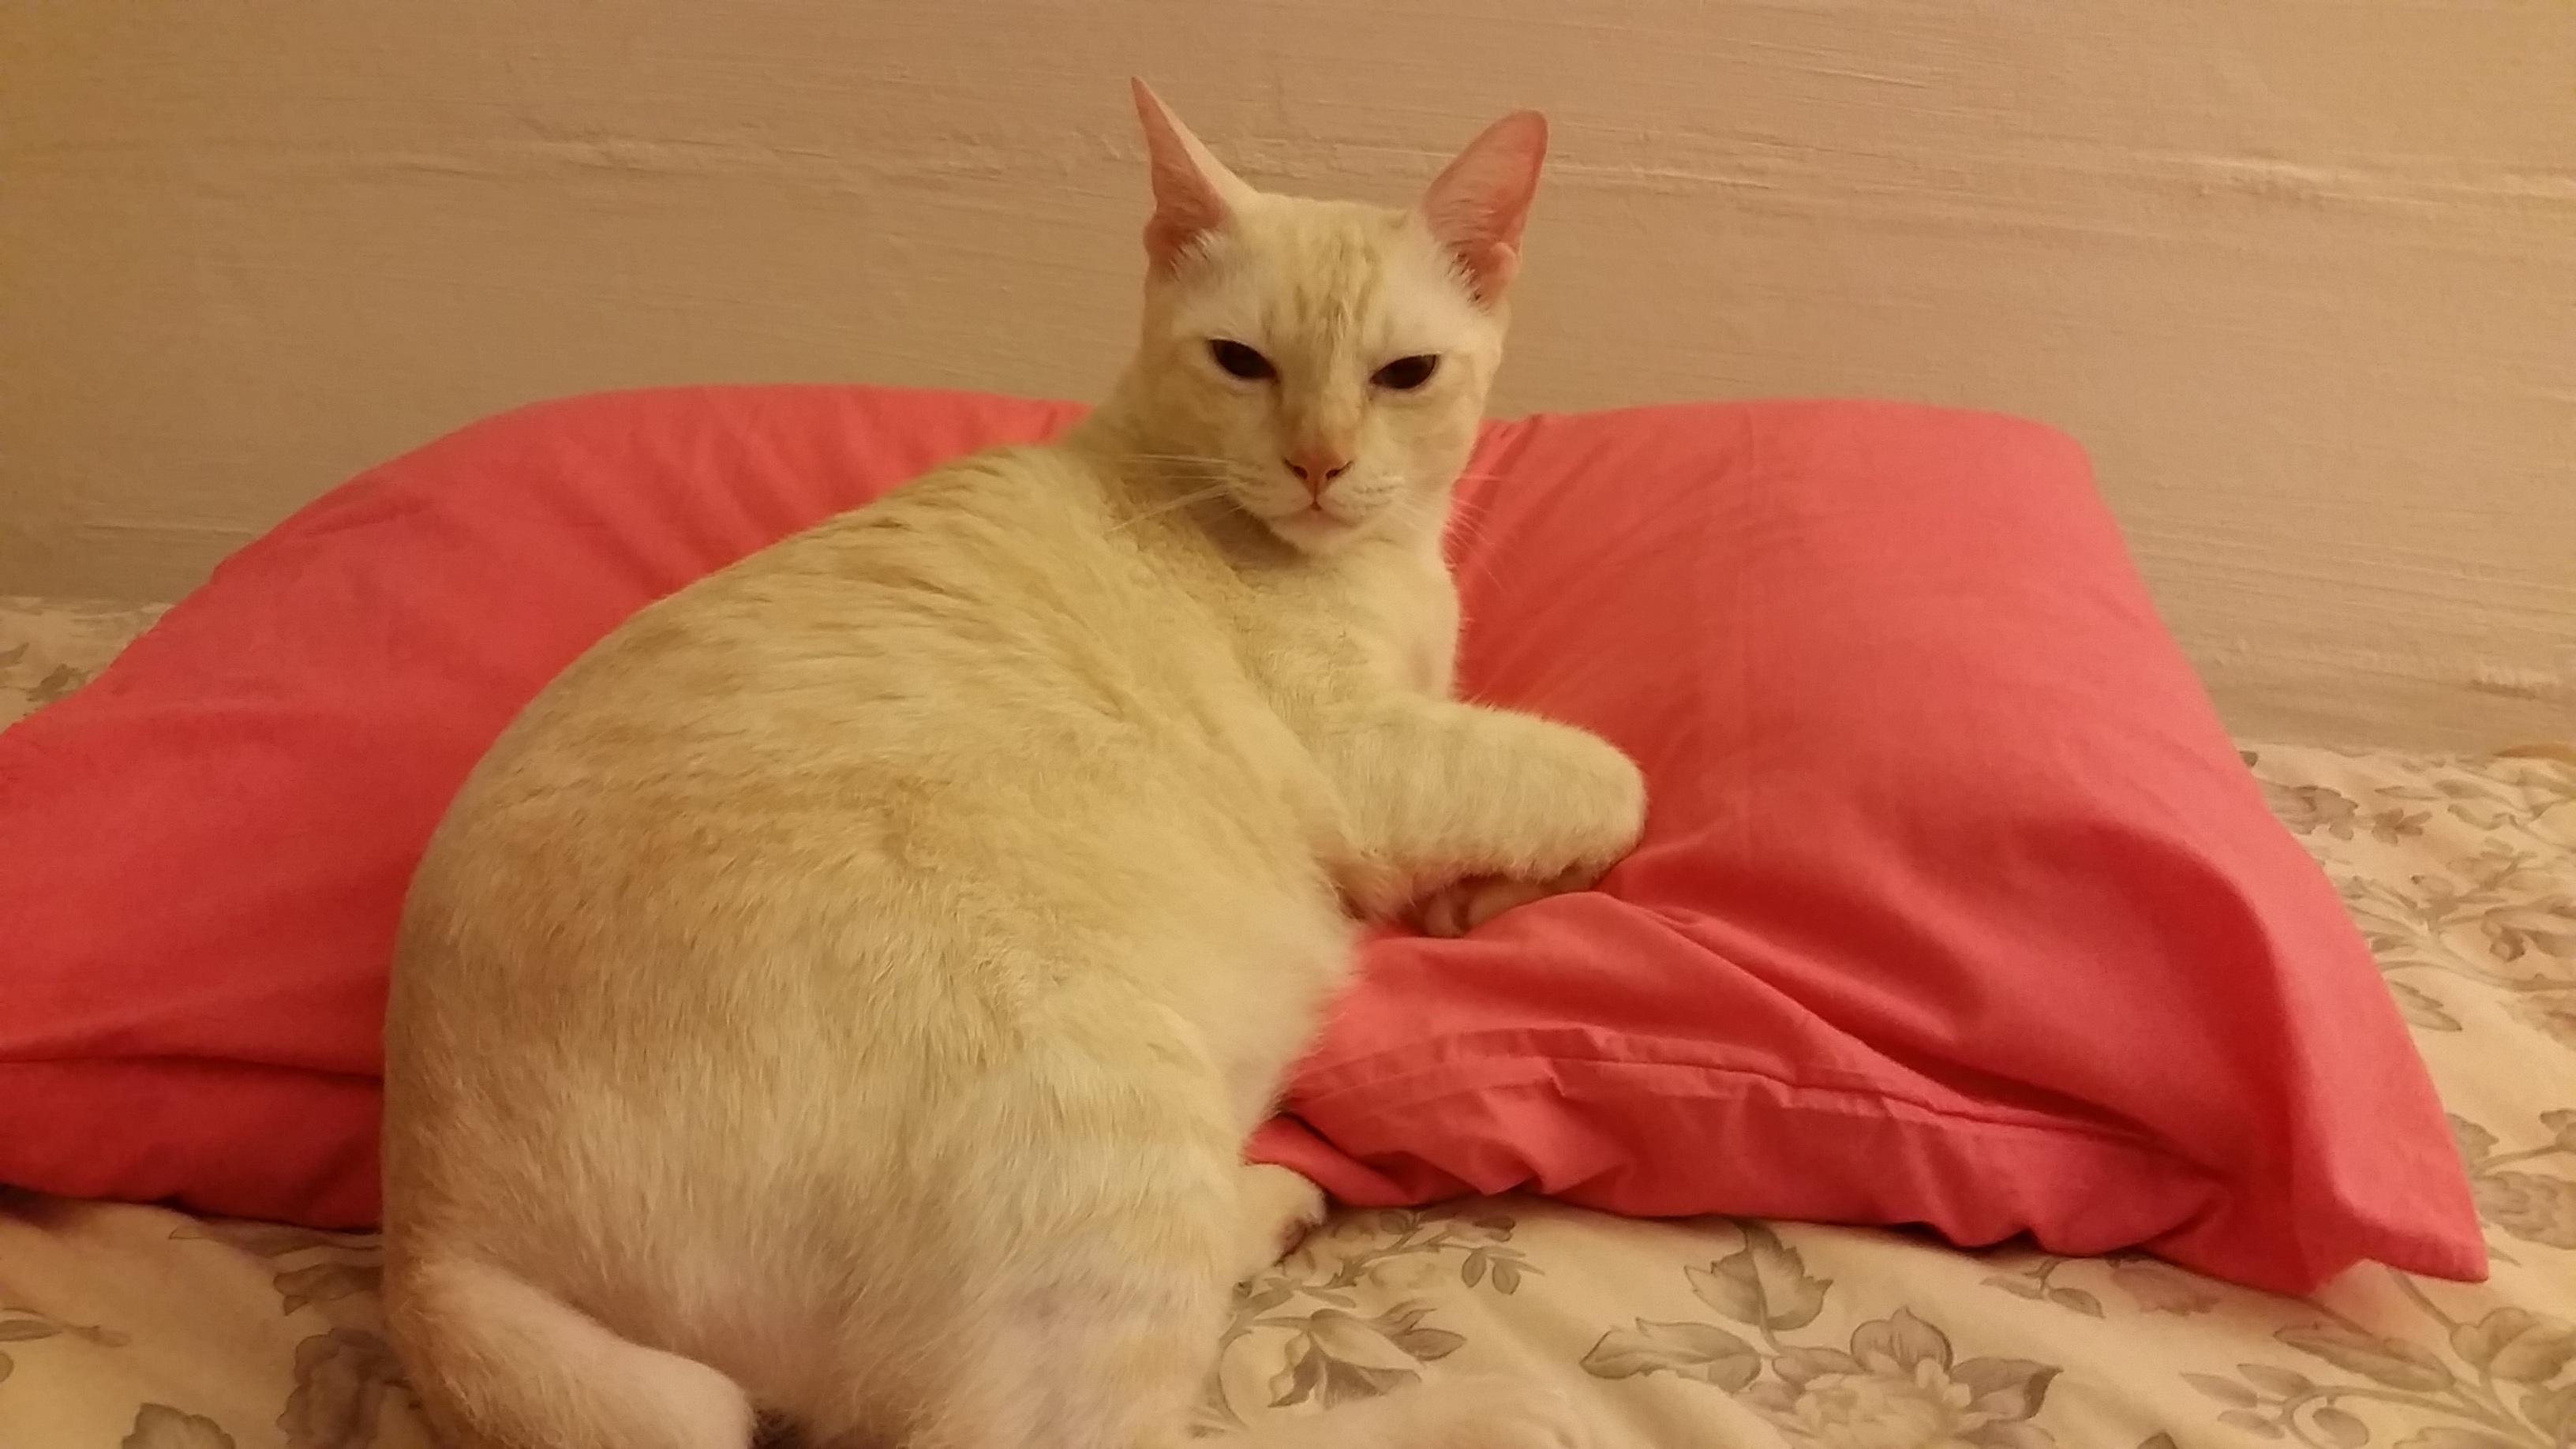
animal, pet, kitten, cat, sitting, mammal, whiskers, kitty, beige, vertebrate, siamese, burmese, balinese, small to medium sized cats, cat like mammal, tonkinese